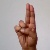
The image shows a hand gesture representing the letter 'U' in Indian Sign Language.